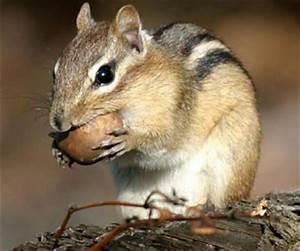
squirrel